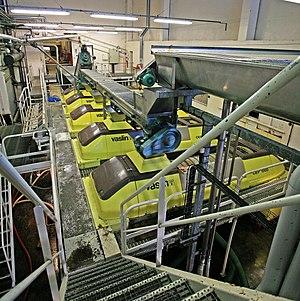
Pressoirs dans la plus grande cave de beaumes de venise, Vaucluse, France Italiano: Sala di torchio
La vinification consiste à transformer le moût de raisin en un type précis de vin doté de caractéristiques organoleptiques spécifiques. C'est l'étape succédant au pressurage pour les blancs ou au foulage pour les rouges, des raisins réceptionnés après la vendange et ayant donné le moût. Elle est généralement complétée par l'élevage du vin.
Le pressoir est une machine agricole utilisée pour extraire par pression le jus ou l'huile de certains fruits, graines ou végétaux.
Le vin blanc est un vin produit par la fermentation alcoolique du moût des raisins à pulpe non colorée et à pellicule blanche ou noire. Il est traité de façon à conserver une couleur jaune transparente au produit final. La grande variété des vins blancs provient de la grande quantité de cépages, des modes de vinification, mais aussi du taux de sucre résiduel.